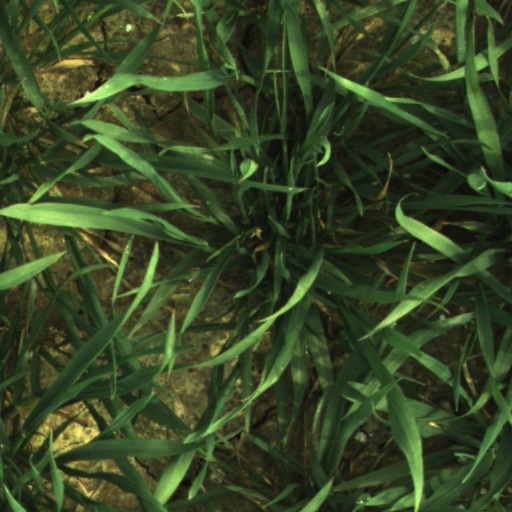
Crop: wheat